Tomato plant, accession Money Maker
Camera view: vertical (180 deg); turntable rotation: 0 degrees
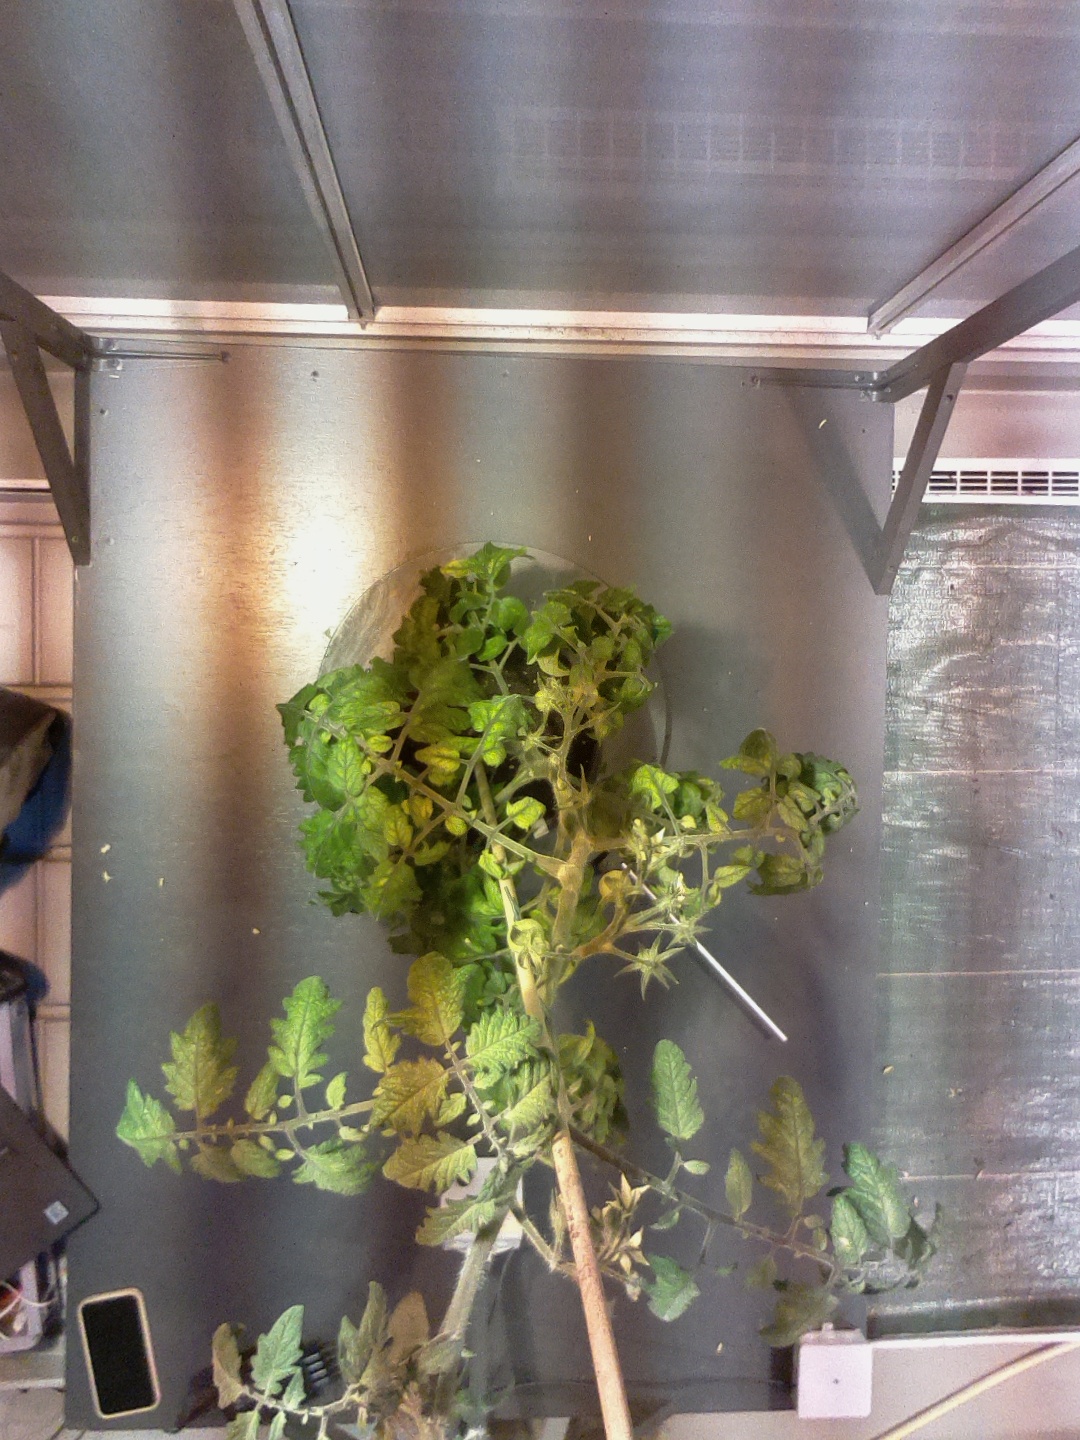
BBCH growth stage 72: 20%-30% of final fruit size